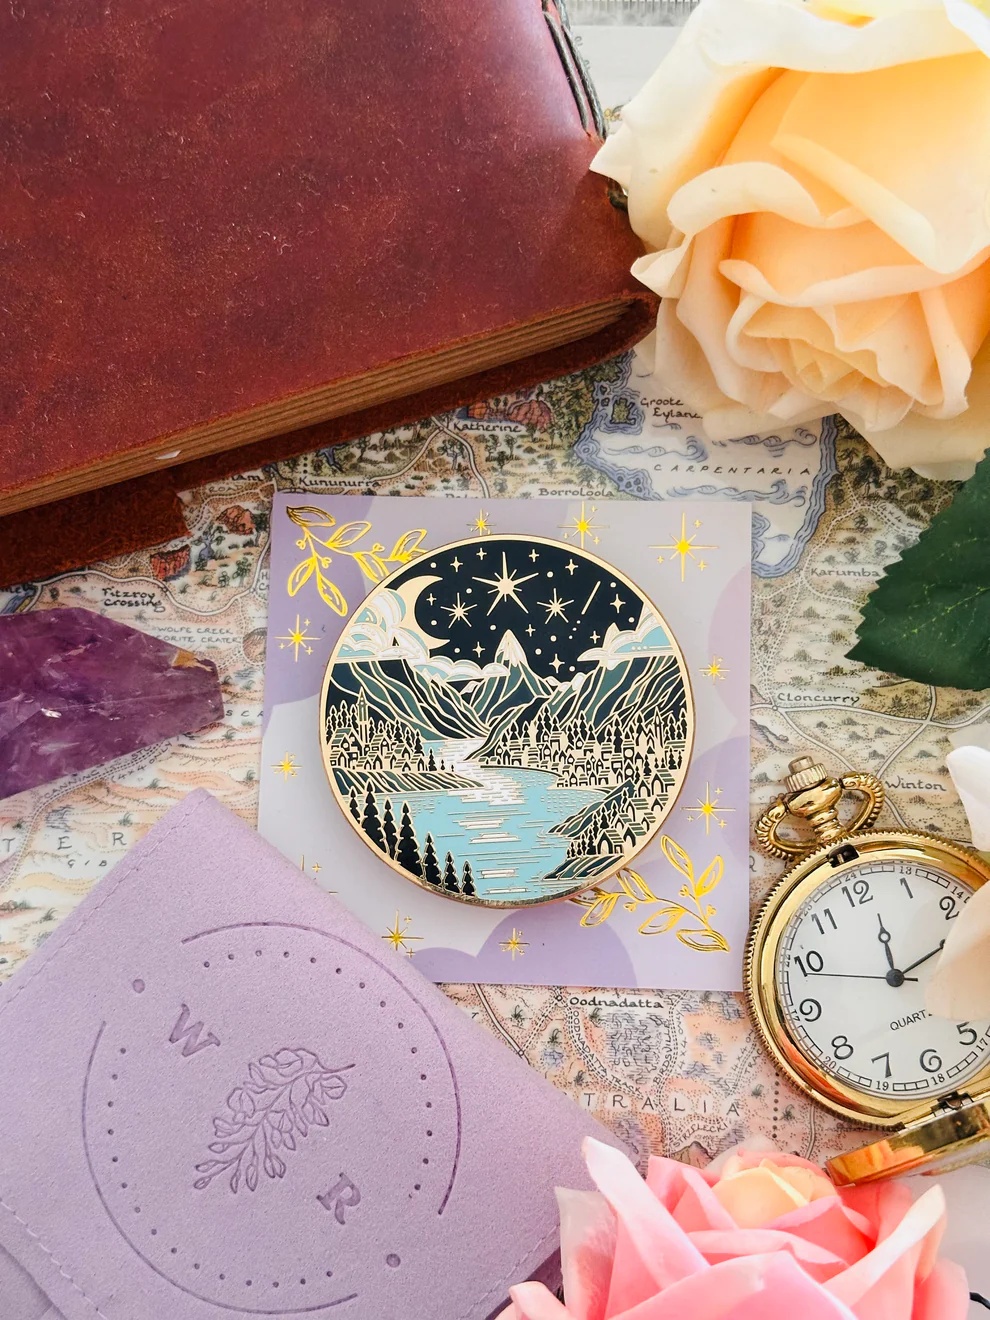
Starlight e-Reader grip
Starlight – Magische Grip voor je E-Reader of Telefoon Sommige verhalen lees je niet... die voel je. Met de Starlight Grip houd je je e-reader of telefoon comfortabel vast terwijl je wegdroomt naar werelden vol maanlicht en mysterie. Deze grip brengt het gevoel van een stille sterrennacht recht in je handpalm. 🌠 Geïnspireerd door de nachthemel Het design toont een sprankelende sterrenlucht boven besneeuwde bergen en een spiegelende rivier. Een ode aan nachtwandelaars, dromers en lezers die hun magie vinden in stilte en sterrenlicht. Waarom jij deze grip geweldig gaat vinden ✨ Comfort dat straalt Of je nu leest bij maanlicht, kaarslicht of tussen de sterren — deze grip zorgt voor stabiliteit, zonder dat het dromerige gevoel verdwijnt. 🧲 Magnetisch & veelzijdig De magnetische basis (inclusief adapterring) klikt soepel vast op je telefoon of e-reader. MagSafe®-compatible, zodat je altijd flexibel blijft. 🔄 Wisselbaar design Sterrendroom of vuuravontuur? Wissel je grip naar wat bij jouw boek of bui past.
Brand: Wisteria Road
Category: Electronics > Electronics Accessories > Computer Accessories > Handheld Device Accessories > E-Book Reader Accessories